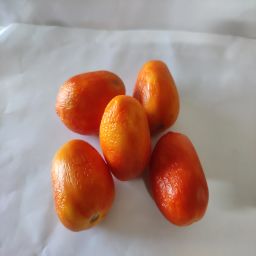
Crop: Tomato
Quality: Old